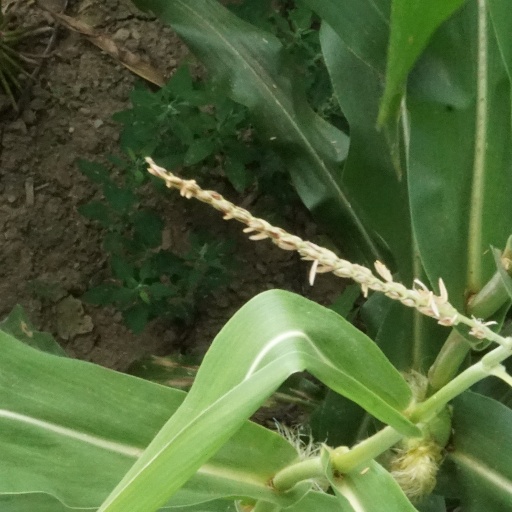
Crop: maize; corn